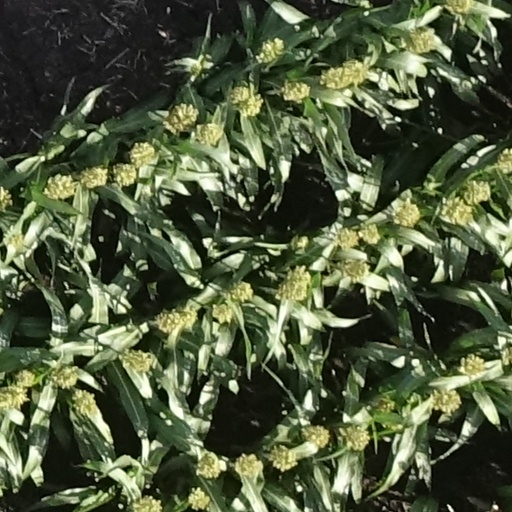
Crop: sorghum